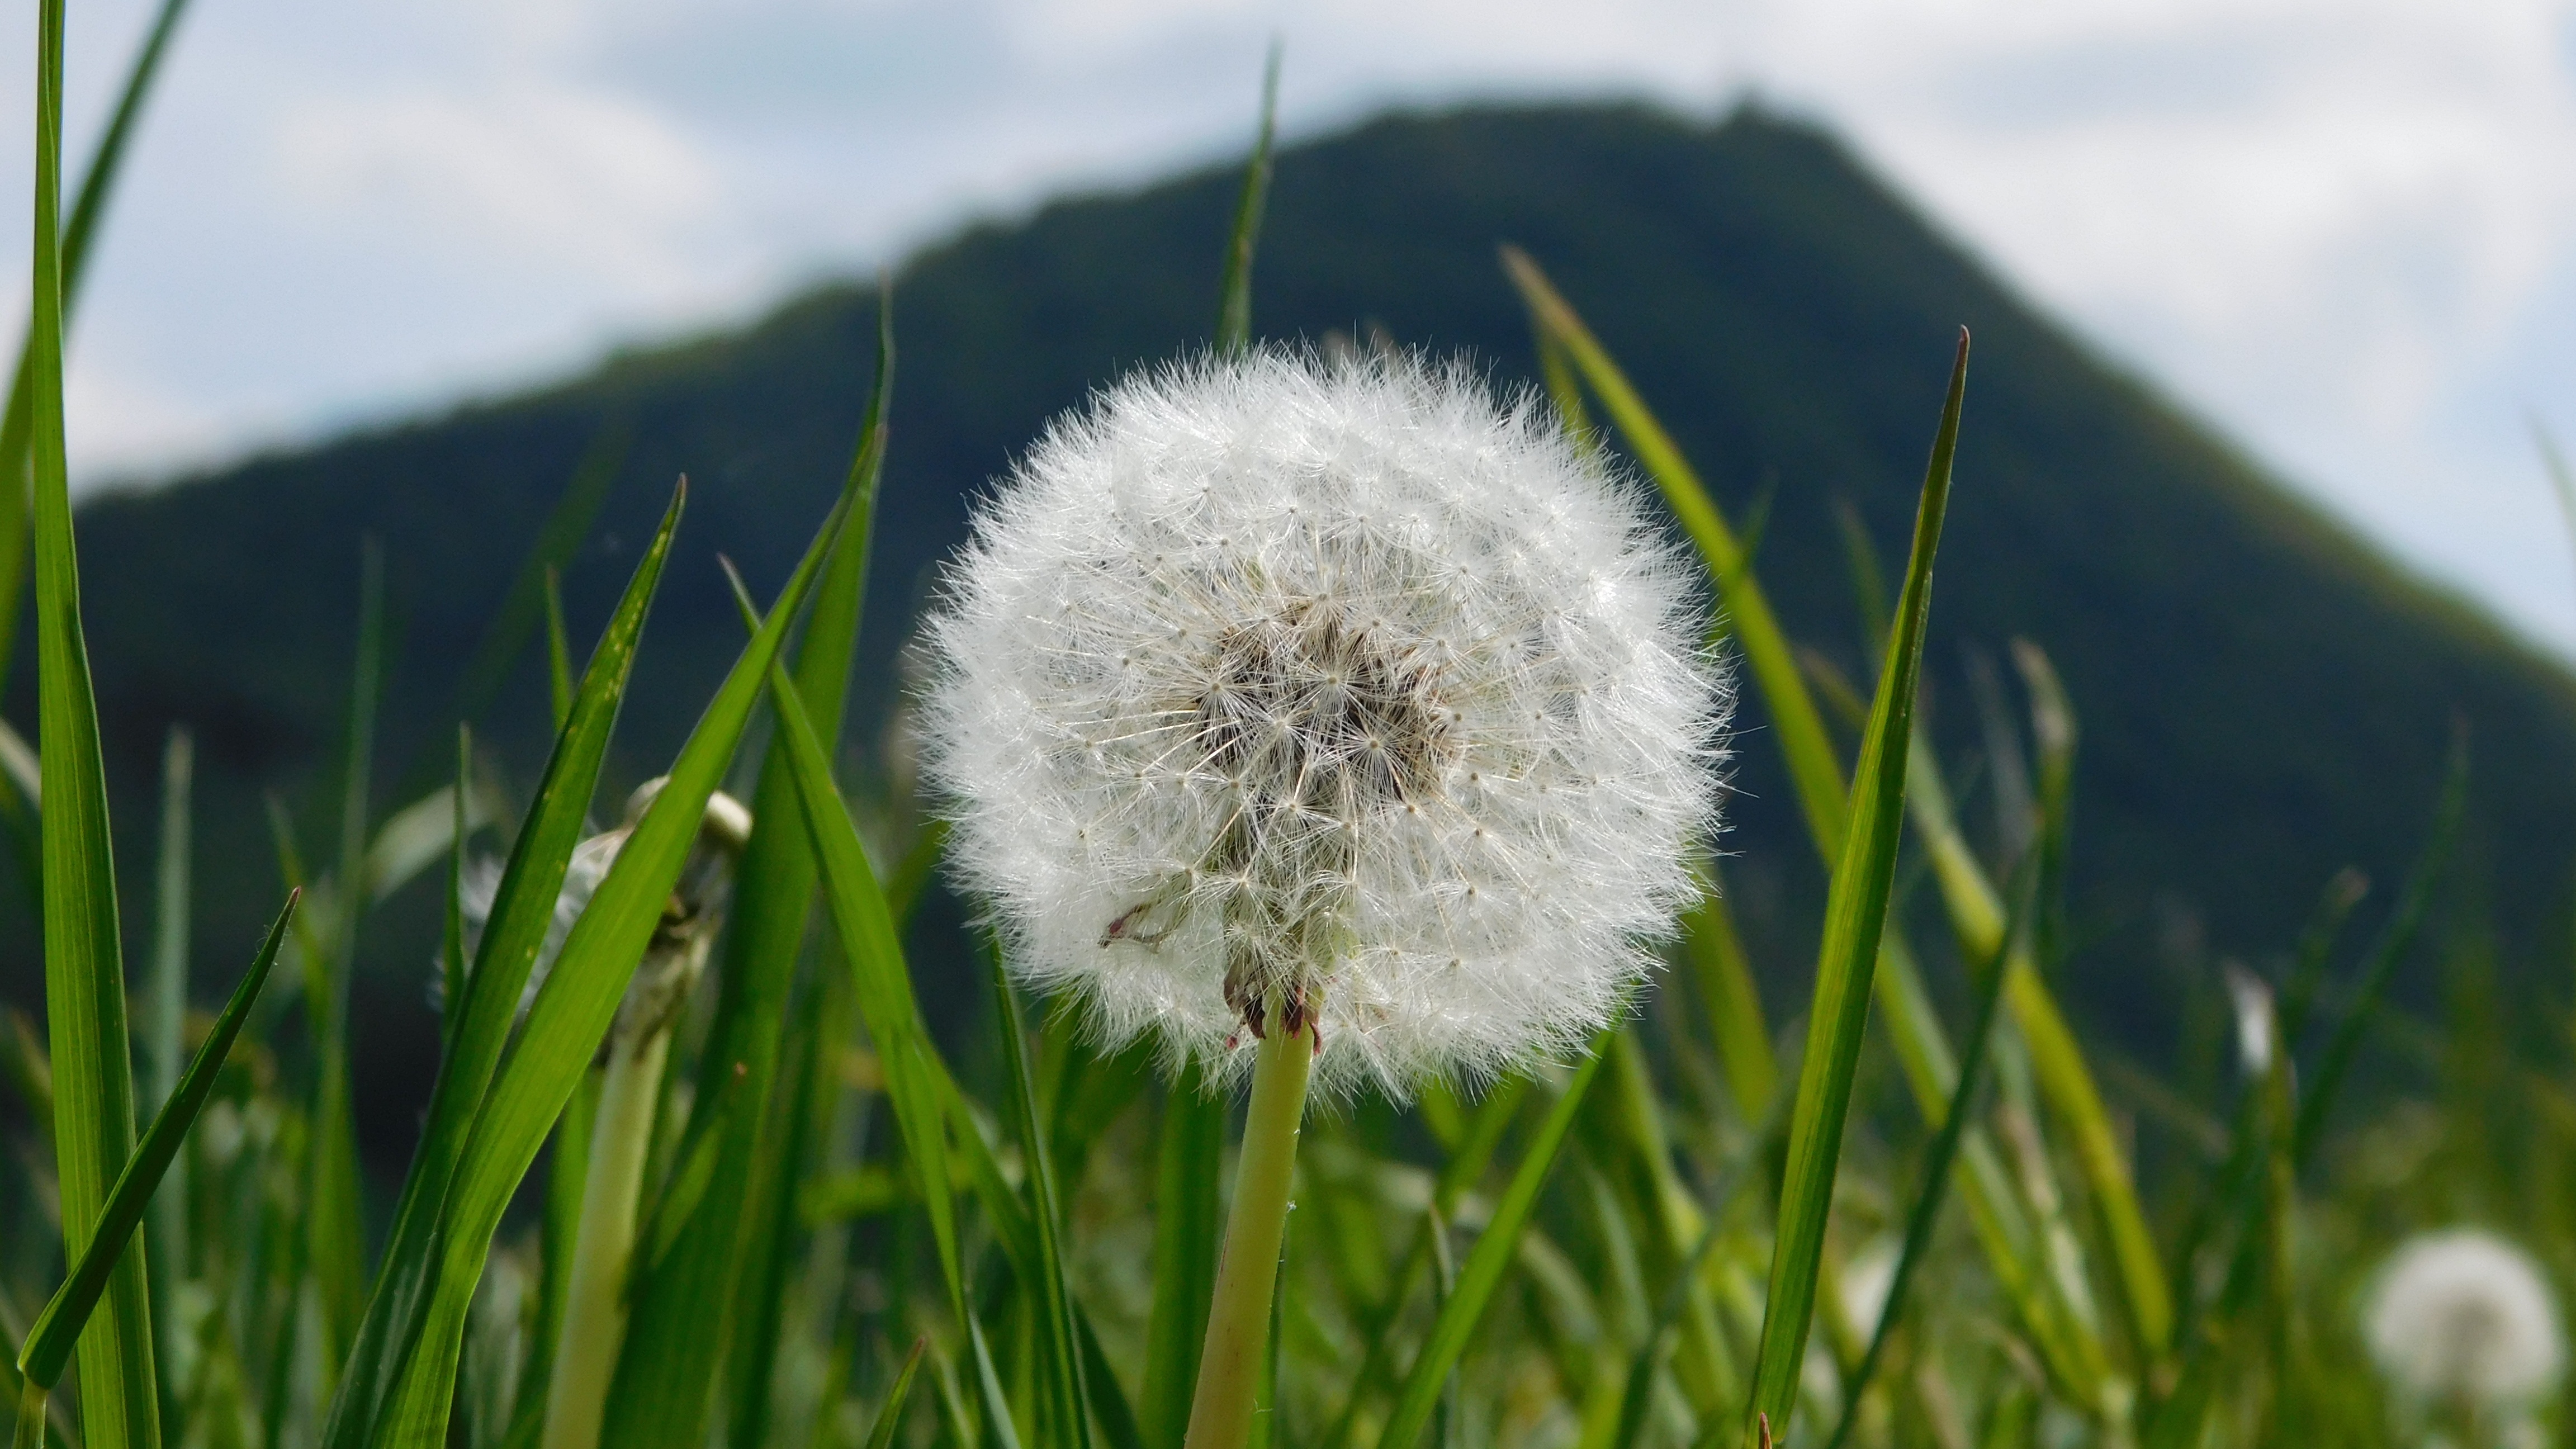
nature, grass, plant, field, lawn, meadow, dandelion, prairie, sunlight, leaf, hill, flower, spring, green, botany, flora, wildflower, close up, grassland, macro photography, flowering plant, daisy family, grass family, plant stem, land plant